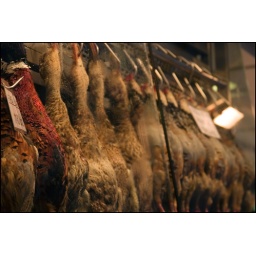
Assorted birds -- pheasant, duck, pigeon, chicken -- hanging in the glass case at the La Rambla mercat in Barcelona. PhotoFriday: Organized